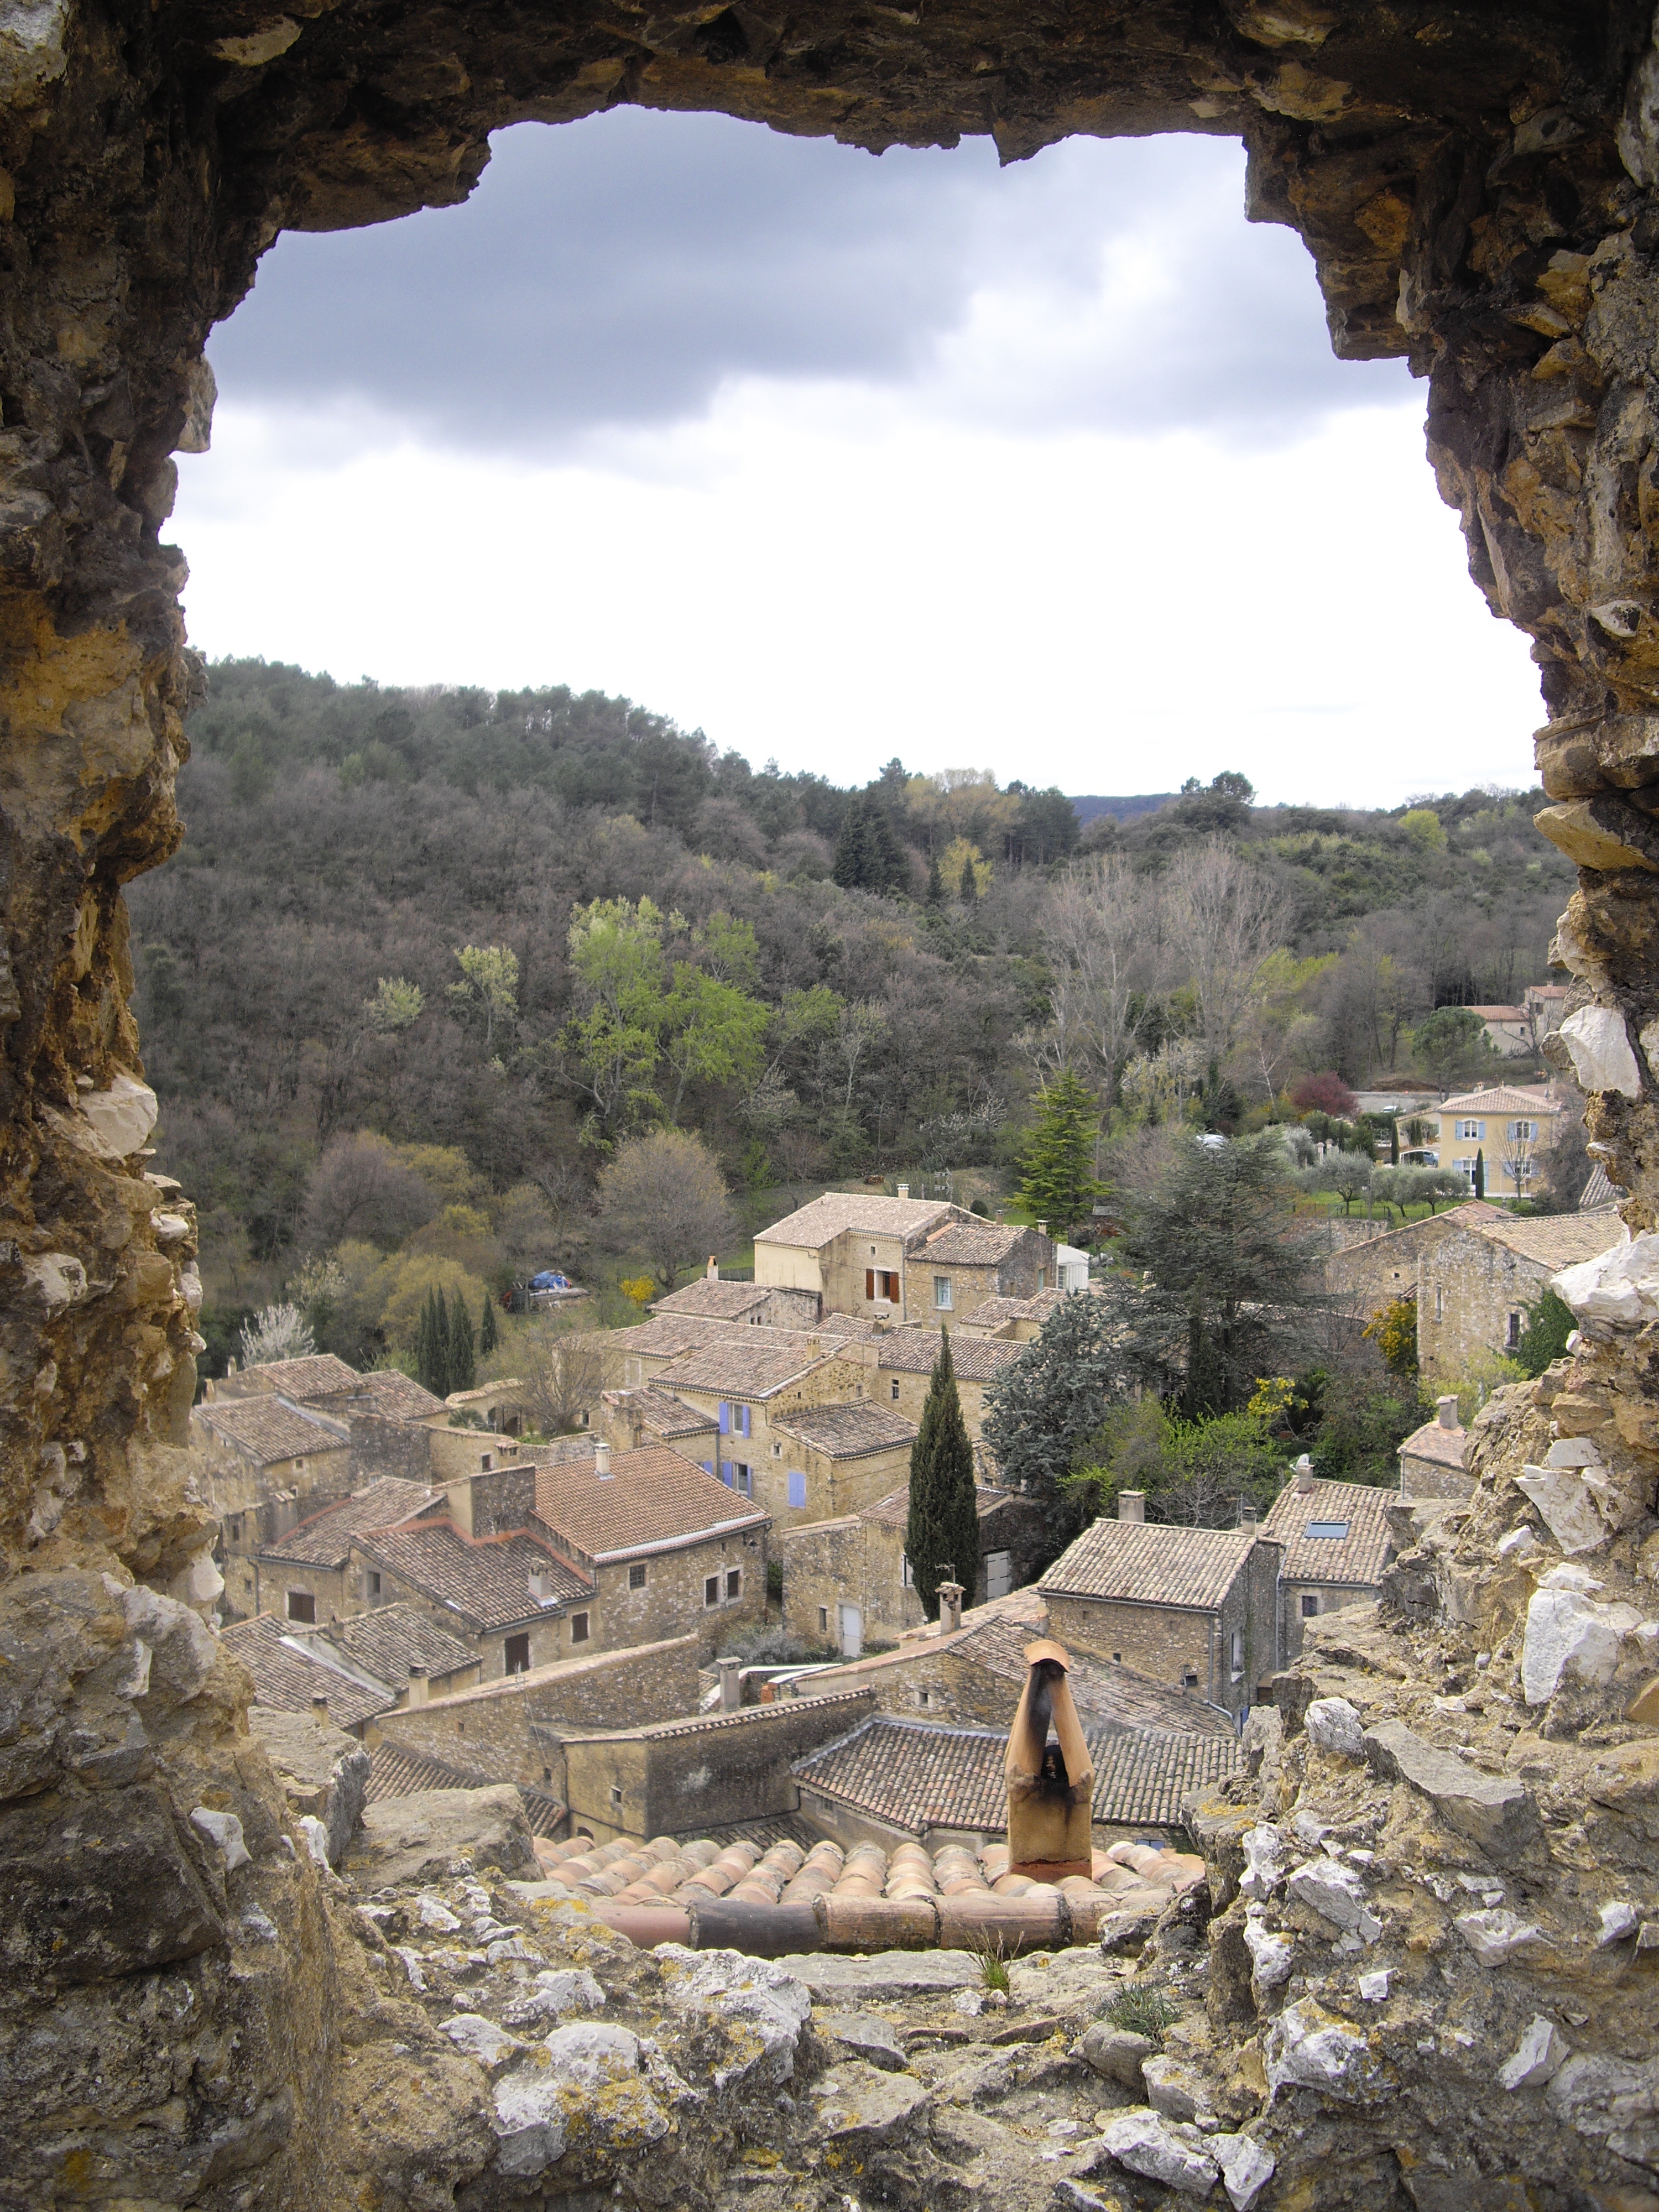
rock, valley, formation, village, arch, geology, ruins, monastery, wadi, archaeological site, historic site, ancient history